Manual fare collection

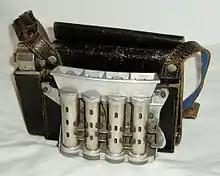
Coin dispenser

A range of fare collection equipment has been developed over the last century in the United Kingdom.